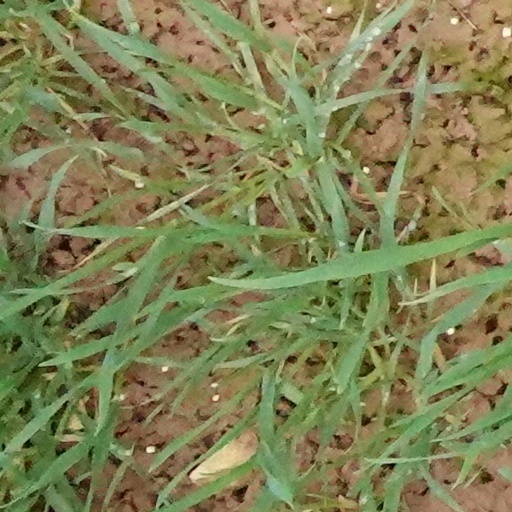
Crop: wheat